Paphos

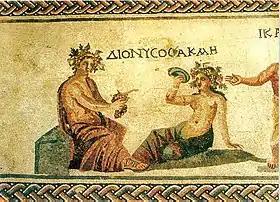
Mosaic from the House of Dionysos, god of wine, 3rd c. AD

New Paphos ("Nea Paphos") was founded on the sea near a natural harbour. It lay about 60 stadia or 12 km northwest of the old city. It also had a founding myth: it was said to have been founded by Agapenor, chief of the Arcadians at the siege of Troy, who, after the capture of the city, was driven out by the storm that separated the Greek fleet onto the coast of Cyprus. (Pausanias viii. 5. § 2.) An Agapenor was mentioned as king of the Paphians in a Greek distich preserved in the Analecta; and Herodotus (vii. 90) alludes to an Arcadian "colony" in Cyprus.